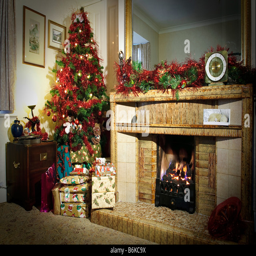
western christian holiday presents under the tree beside a warm fire